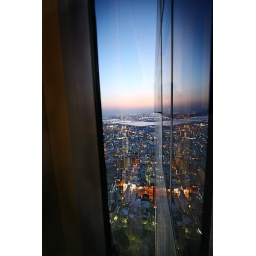
At the 40th floor in Umeda sky building.